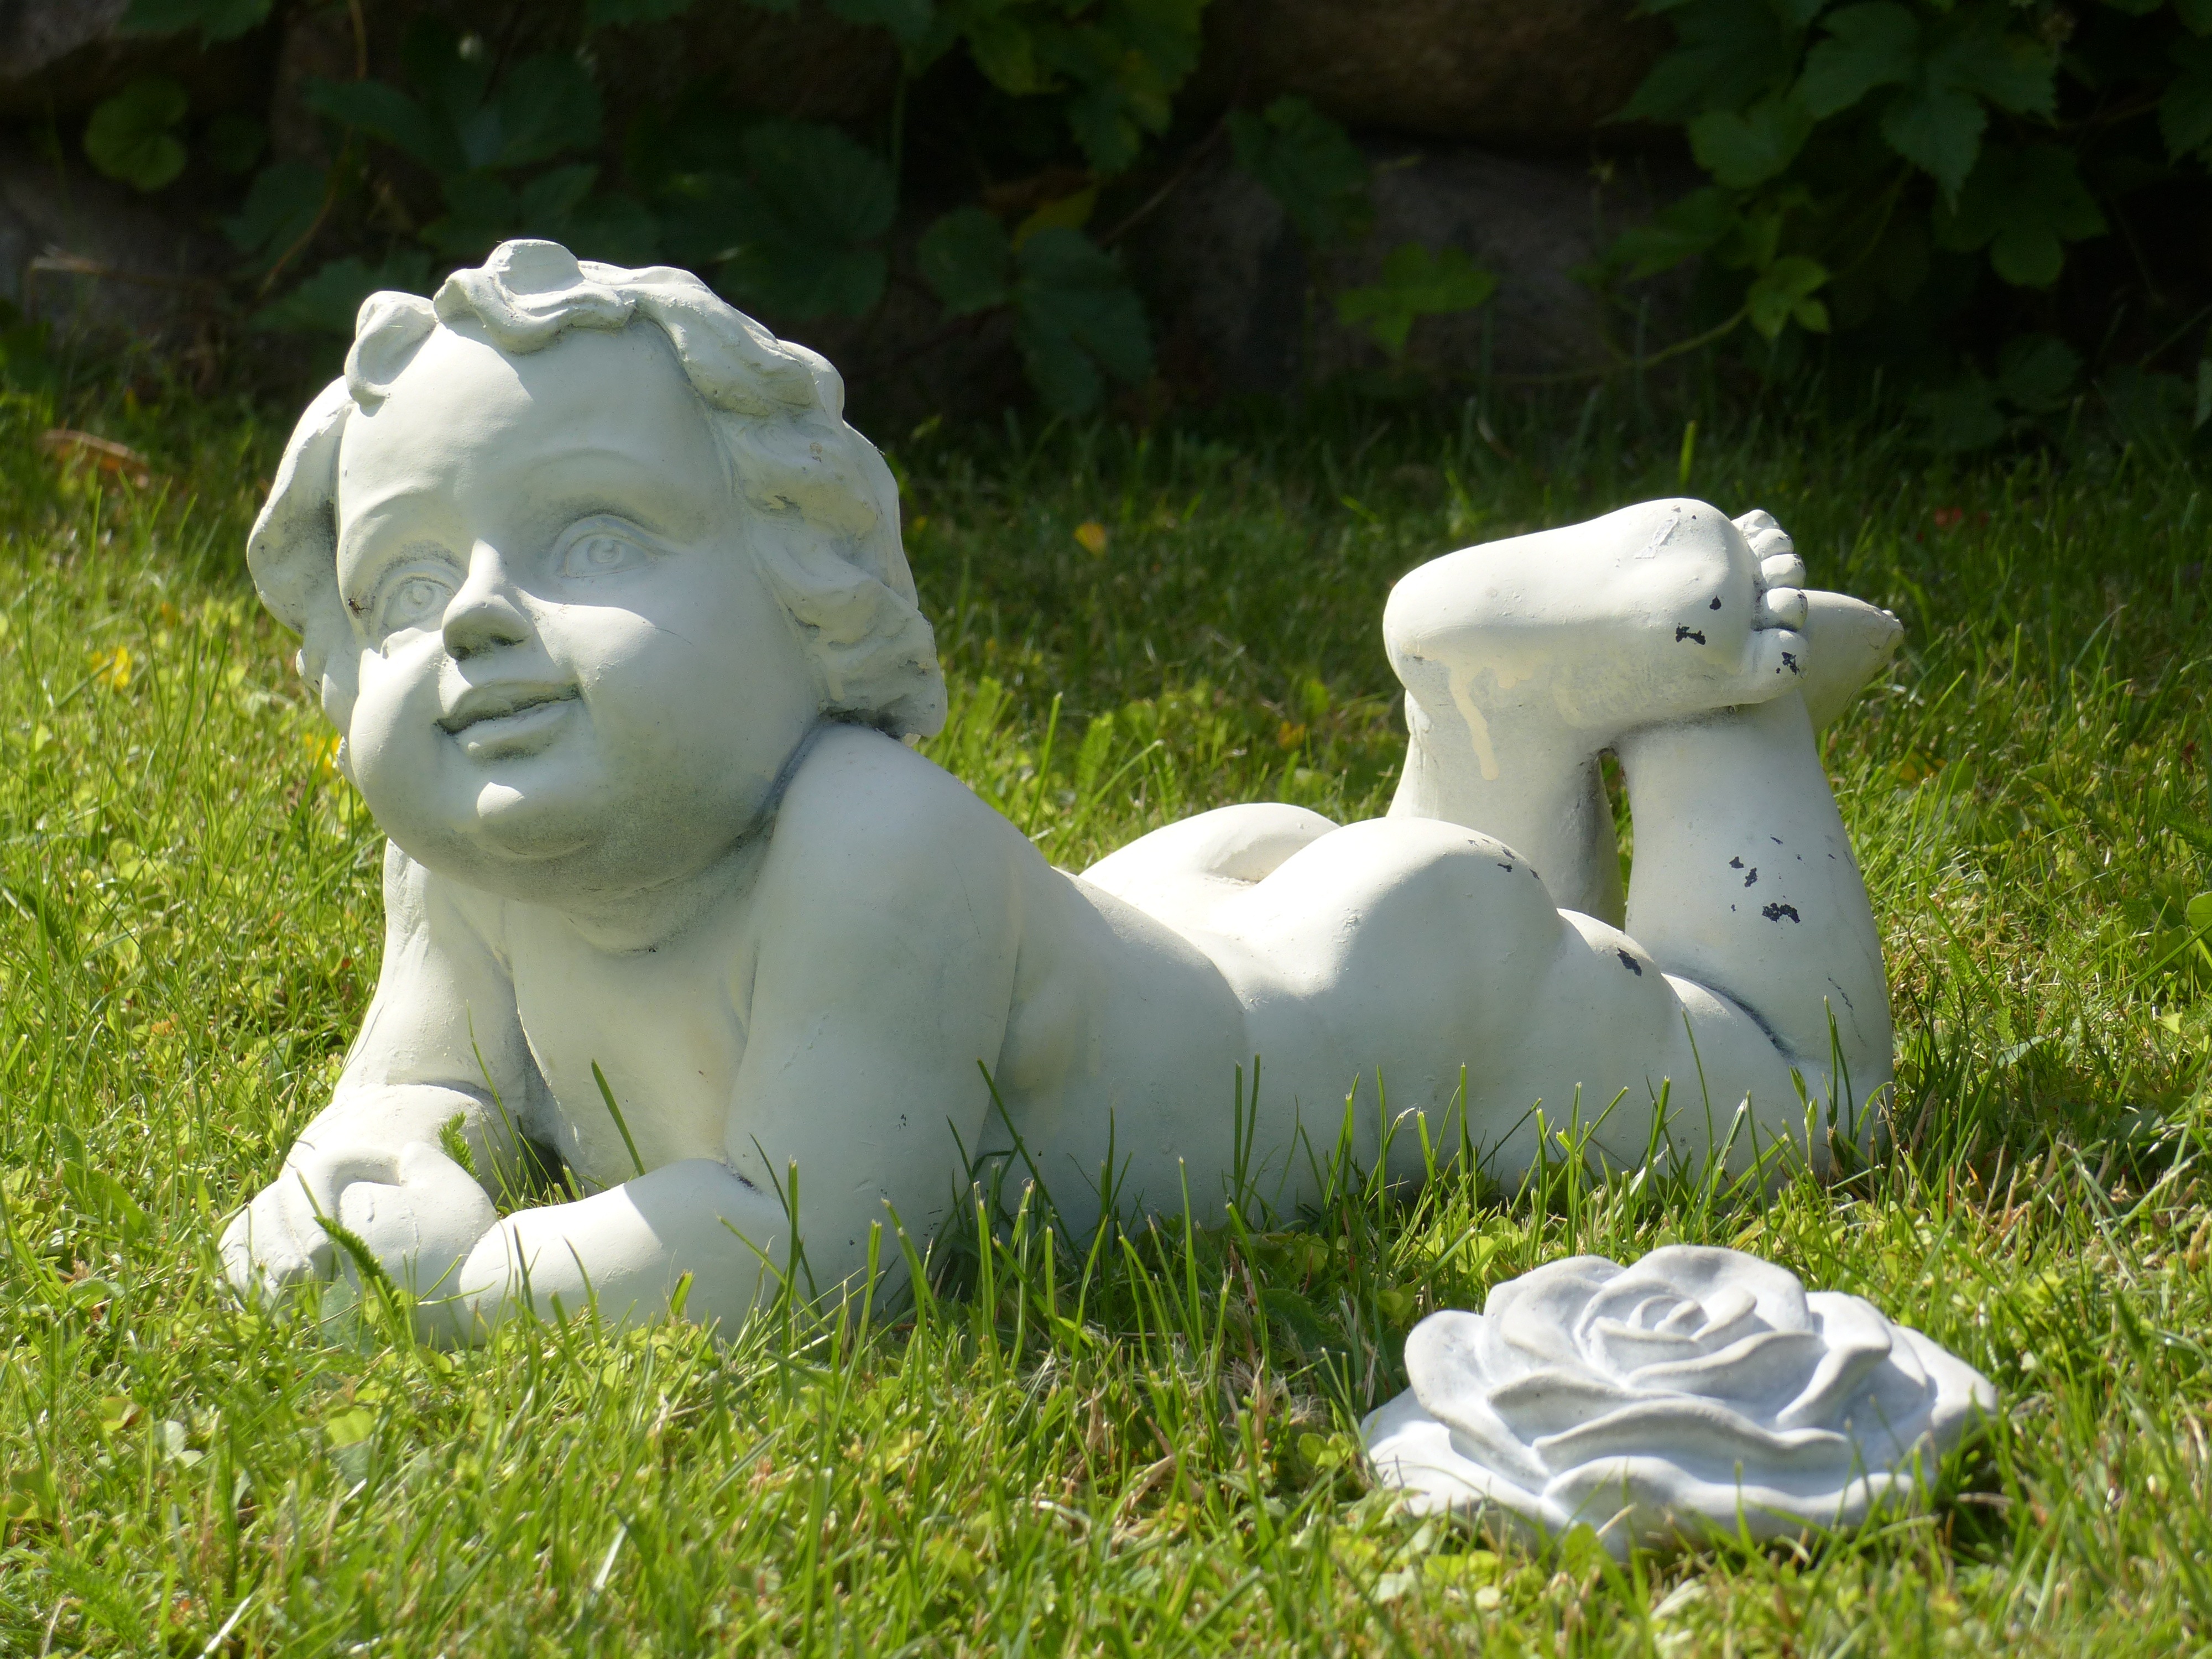
grass, white, flower, monument, summer, statue, garden, concrete, sculpture, angel, art, figures, ros